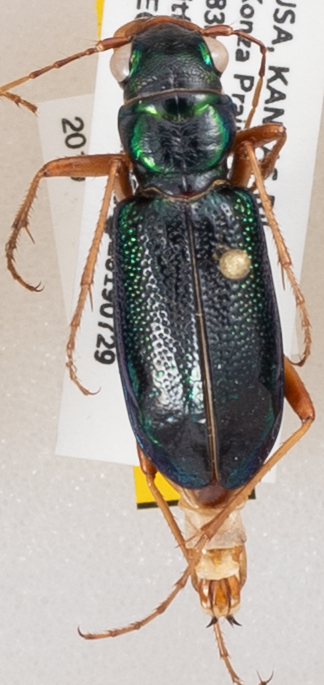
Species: Tetracha virginica
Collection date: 2019-07-29
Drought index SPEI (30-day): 0.39
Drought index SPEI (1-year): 1.69
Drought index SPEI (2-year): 0.9